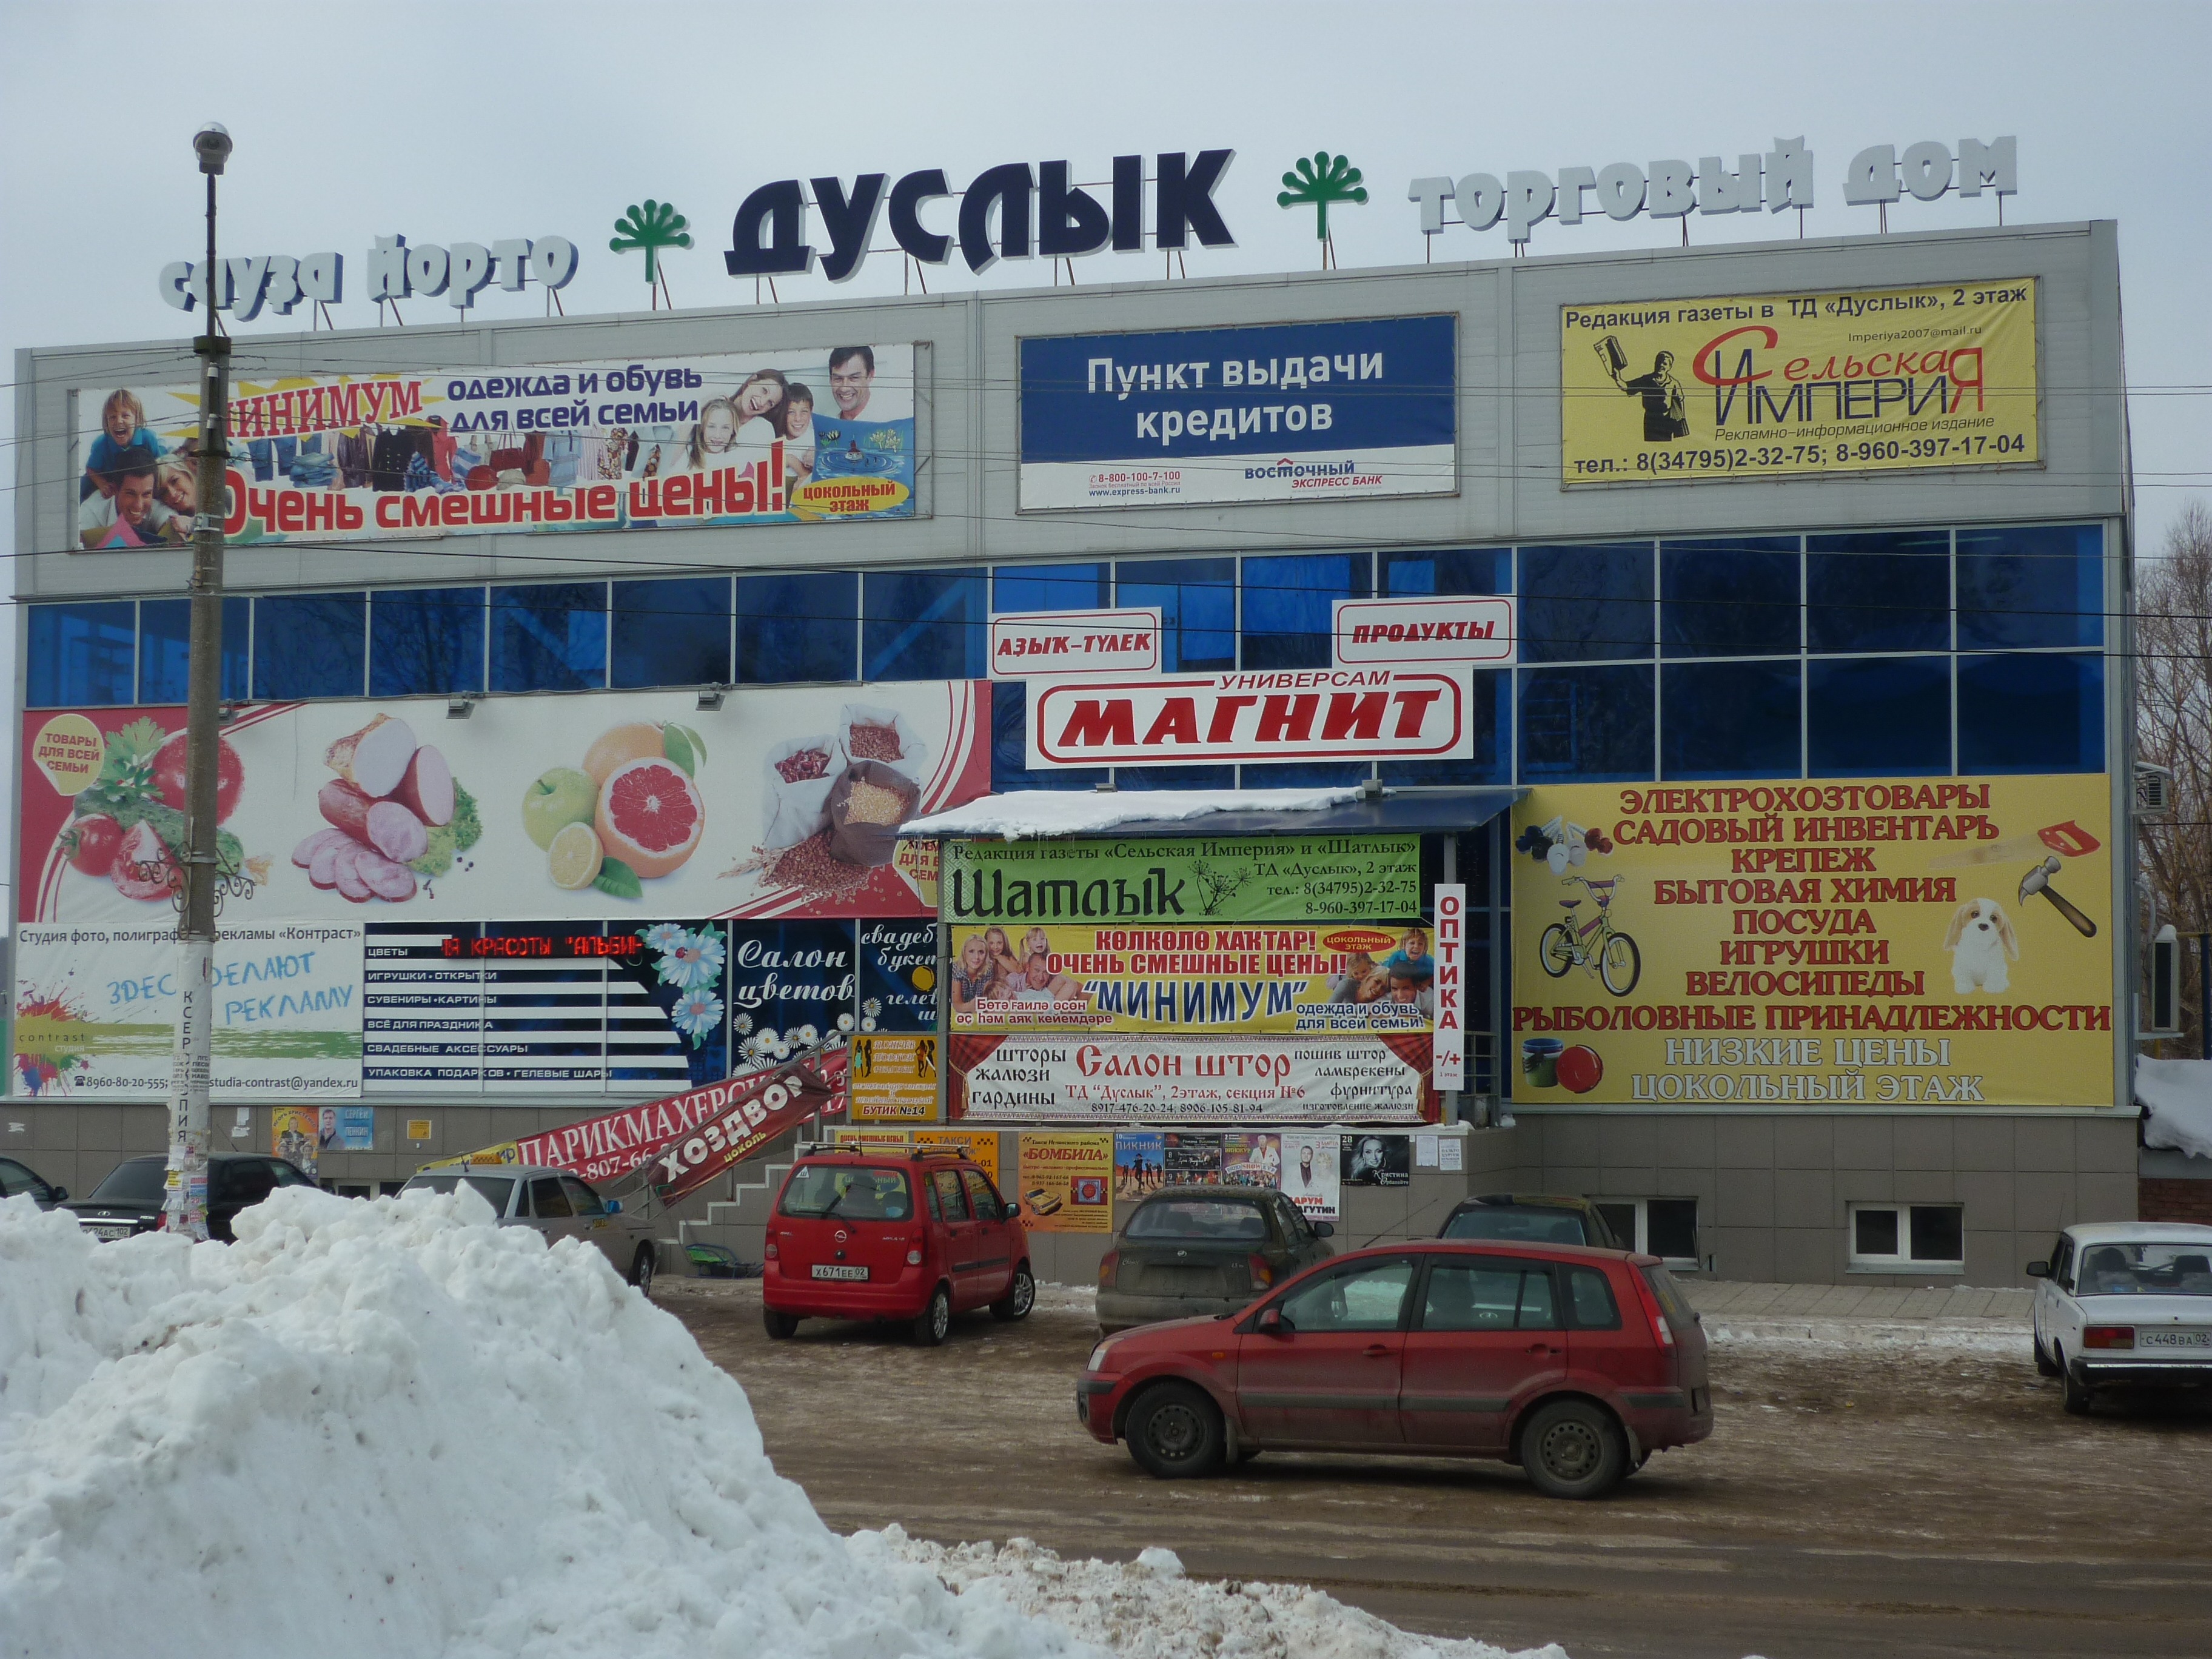
winter, building, advertising, art, billboard, at home, iglino, bashkiria